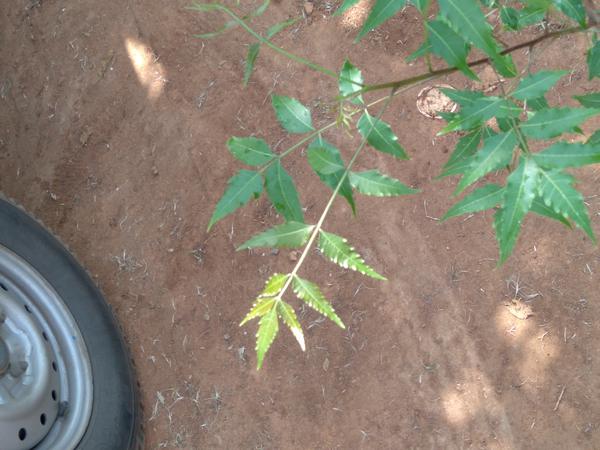
Plant: Neem